Common dragonet

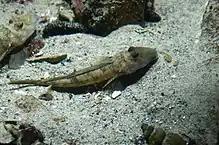

The common dragonet is found in inshore waters in the eastern North Atlantic from Iceland and Norway in the north through the western coasts of Europe to Mauritania, as well as the islands groups of the Faroes, the British Isles, the Canary Islands, Madeira and the Azores. It also occurs throughout the Mediterranean Sea and the Black Sea.